Aleksey Suvorin

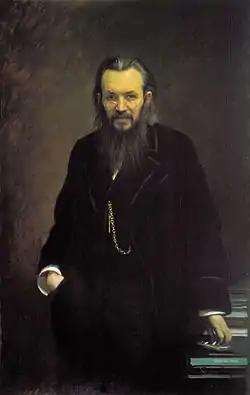
Portrait by Ivan Kramskoy, 1881.

Aleksei Sergeyevich Suvorin (Korshevo, Voronezh Governorate – , Tsarskoye Selo) was a Russian newspaper and book publisher and journalist whose publishing empire wielded considerable influence during the last decades of the Russian Empire.